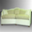
Label: couch